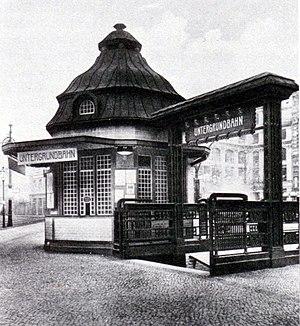
Hausvogteiplatz est une station de la ligne 2 du métro de Berlin, dans le quartier de Mitte.